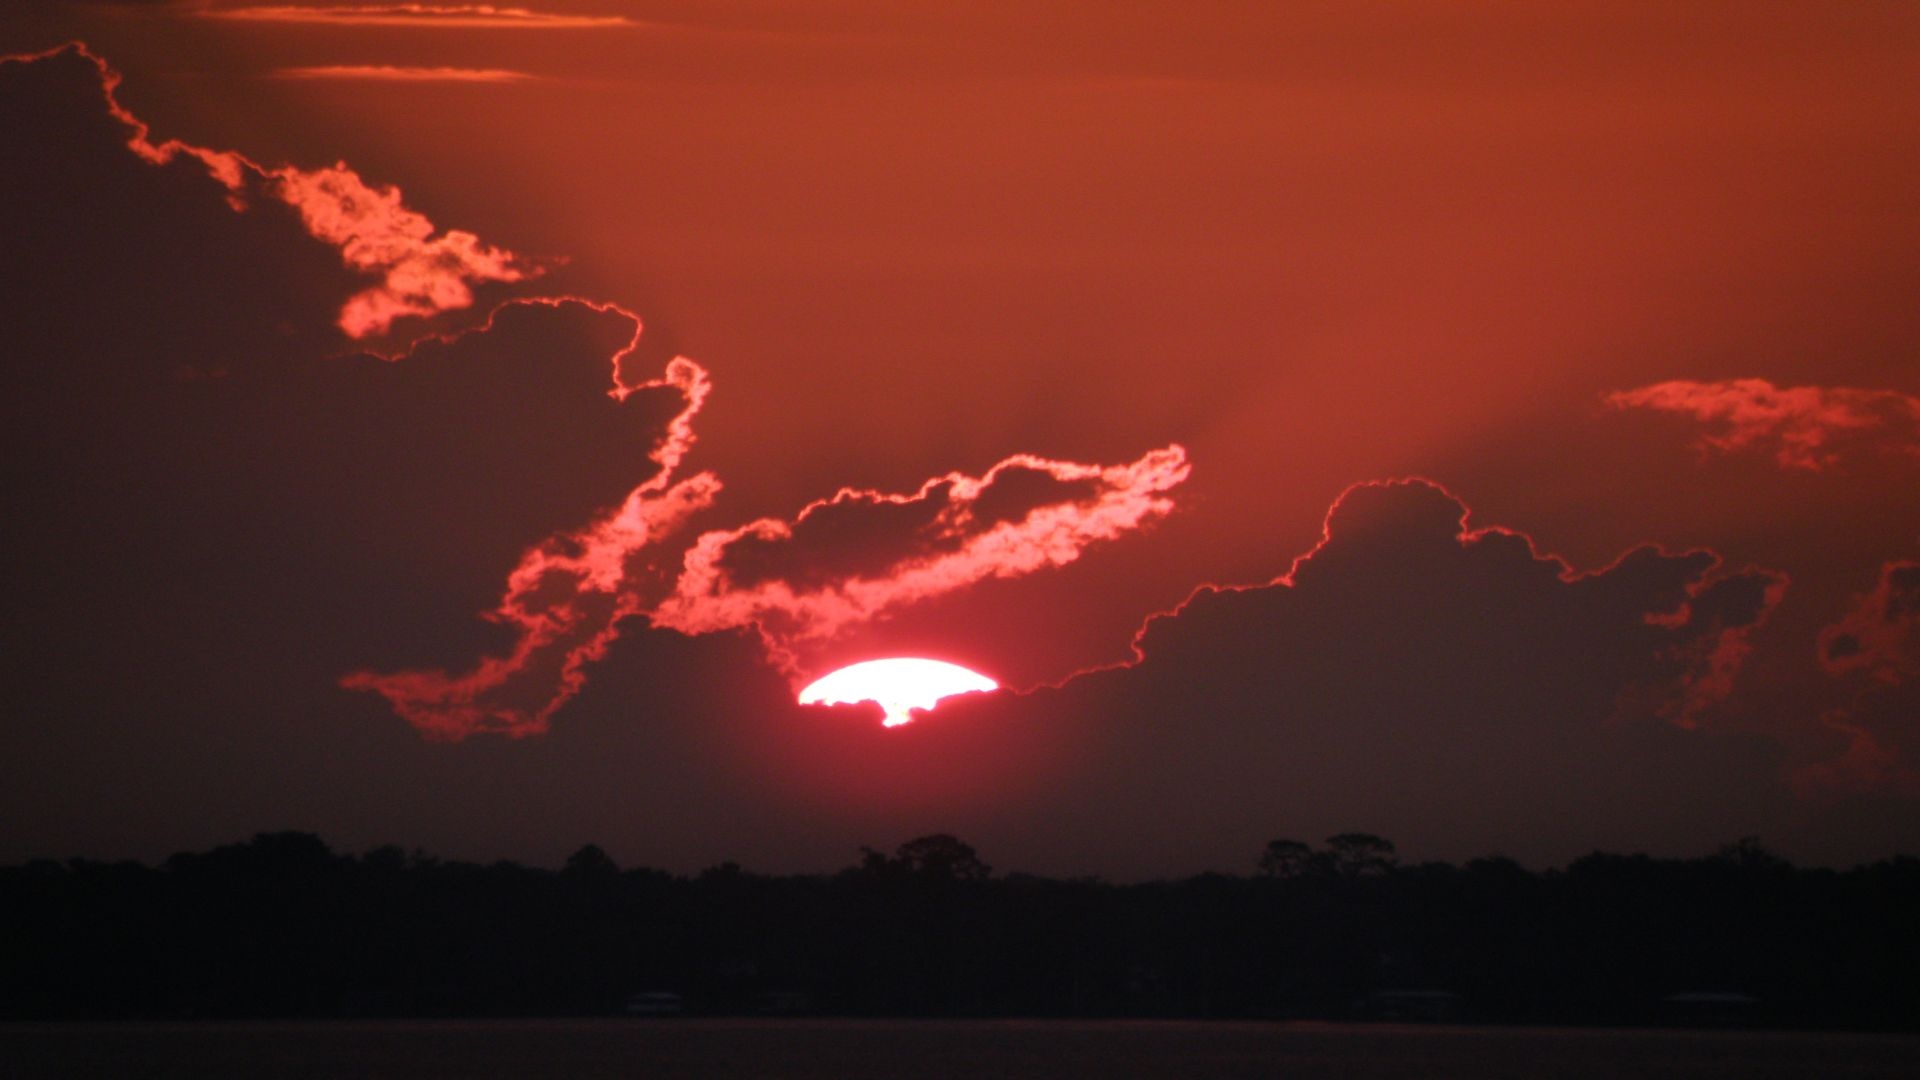
cloud, sun, sunrise, sunset, dawn, atmosphere, dusk, lightning, clouds, afterglow, geological phenomenon, red sky at morning